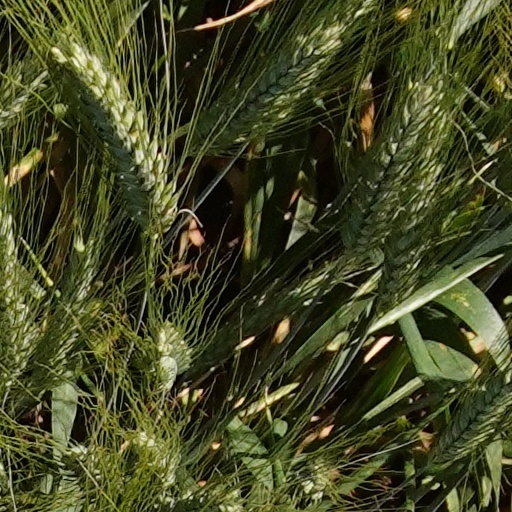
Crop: wheat